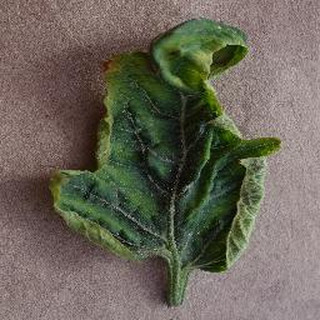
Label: tomato_yellow_leaf_curl_virus